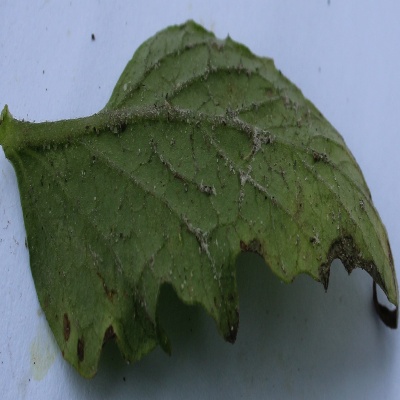
Crop: Tomato
Condition: septoria leaf spot